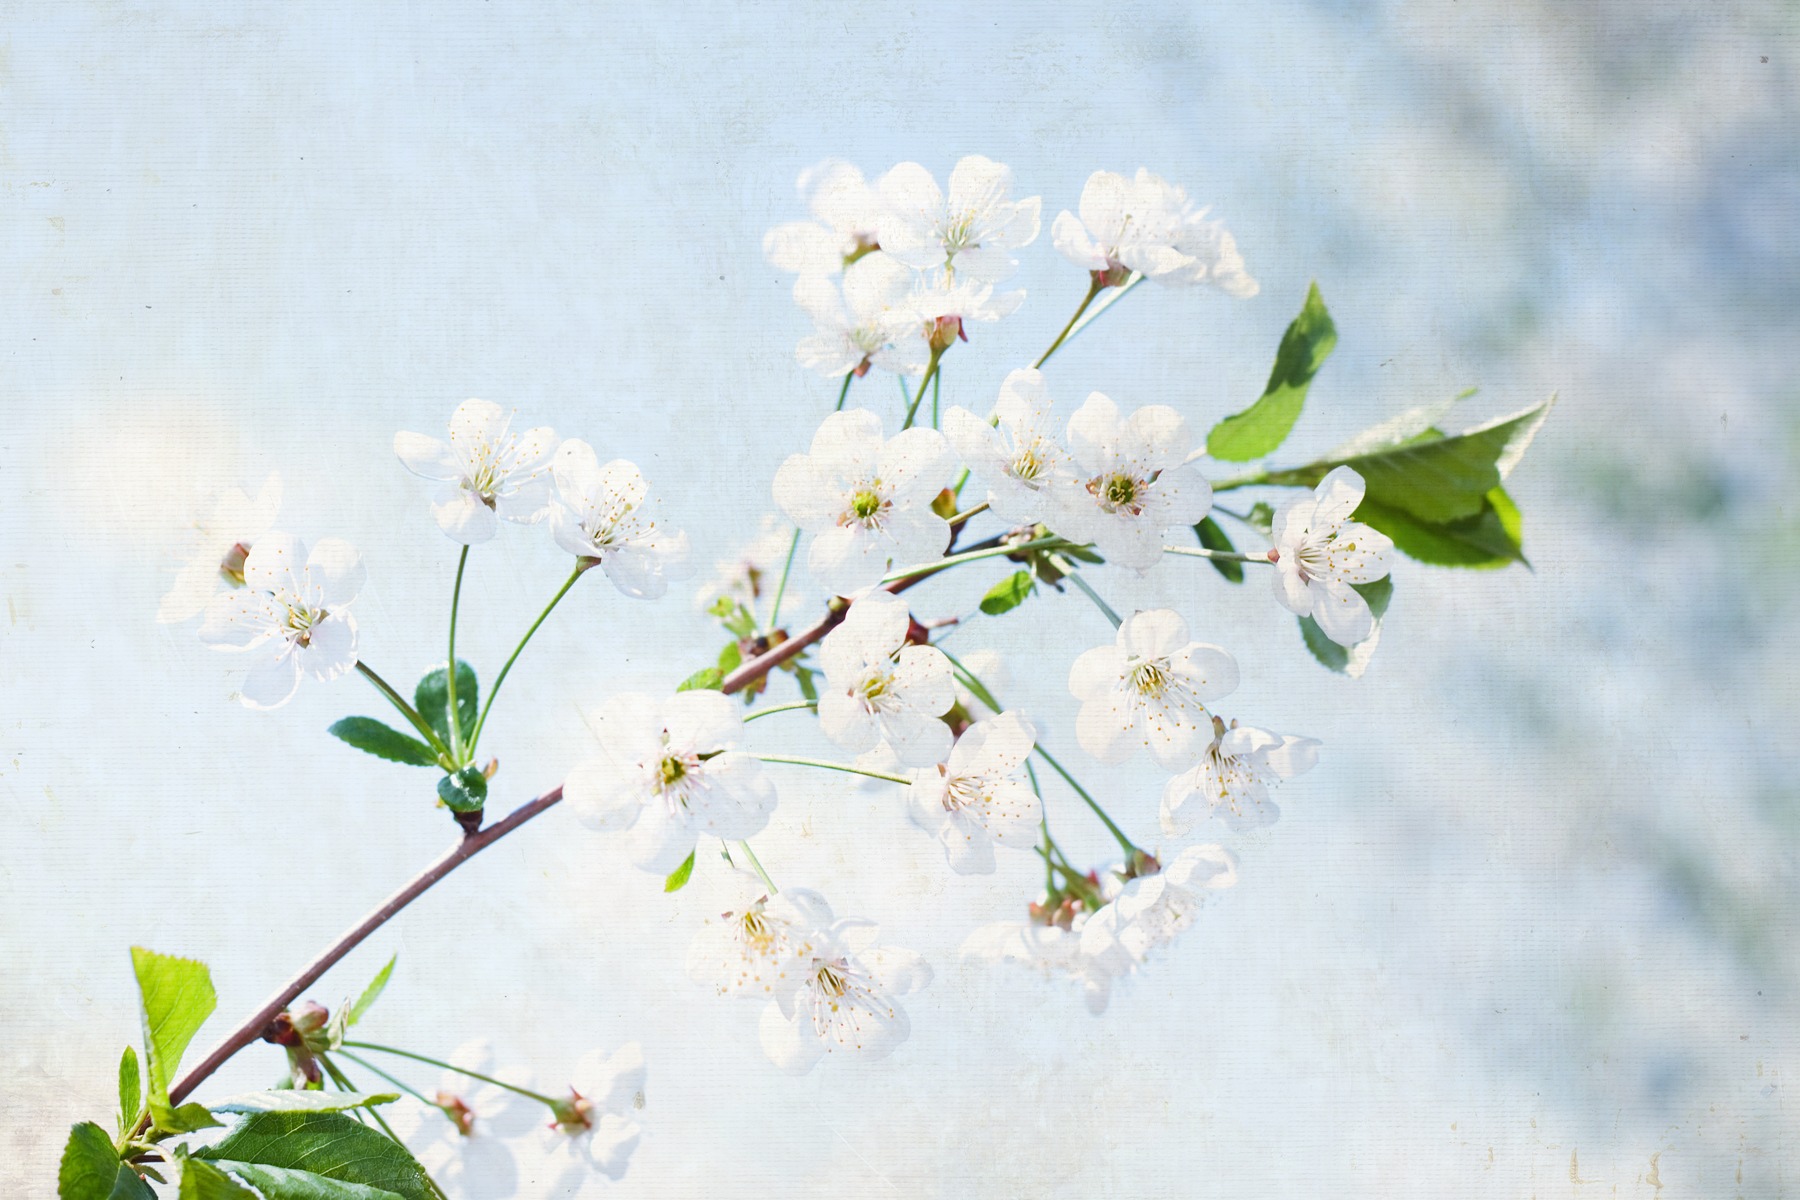
tree, branch, blossom, plant, sky, stem, leaf, flower, petal, bloom, floral, environment, spring, herb, produce, natural, botany, agriculture, flora, botanical, cherry blossom, twig, wildflower, outdoors, vegetation, shrub, horticulture, organic, macro photography, flowering plant, land plant